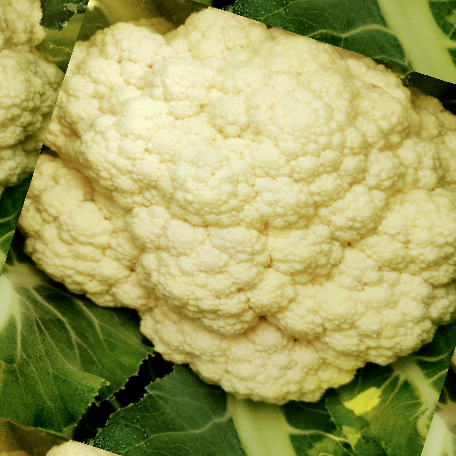
Label: Disease Free